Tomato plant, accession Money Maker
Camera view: bottom (45 deg); turntable rotation: 210 degrees
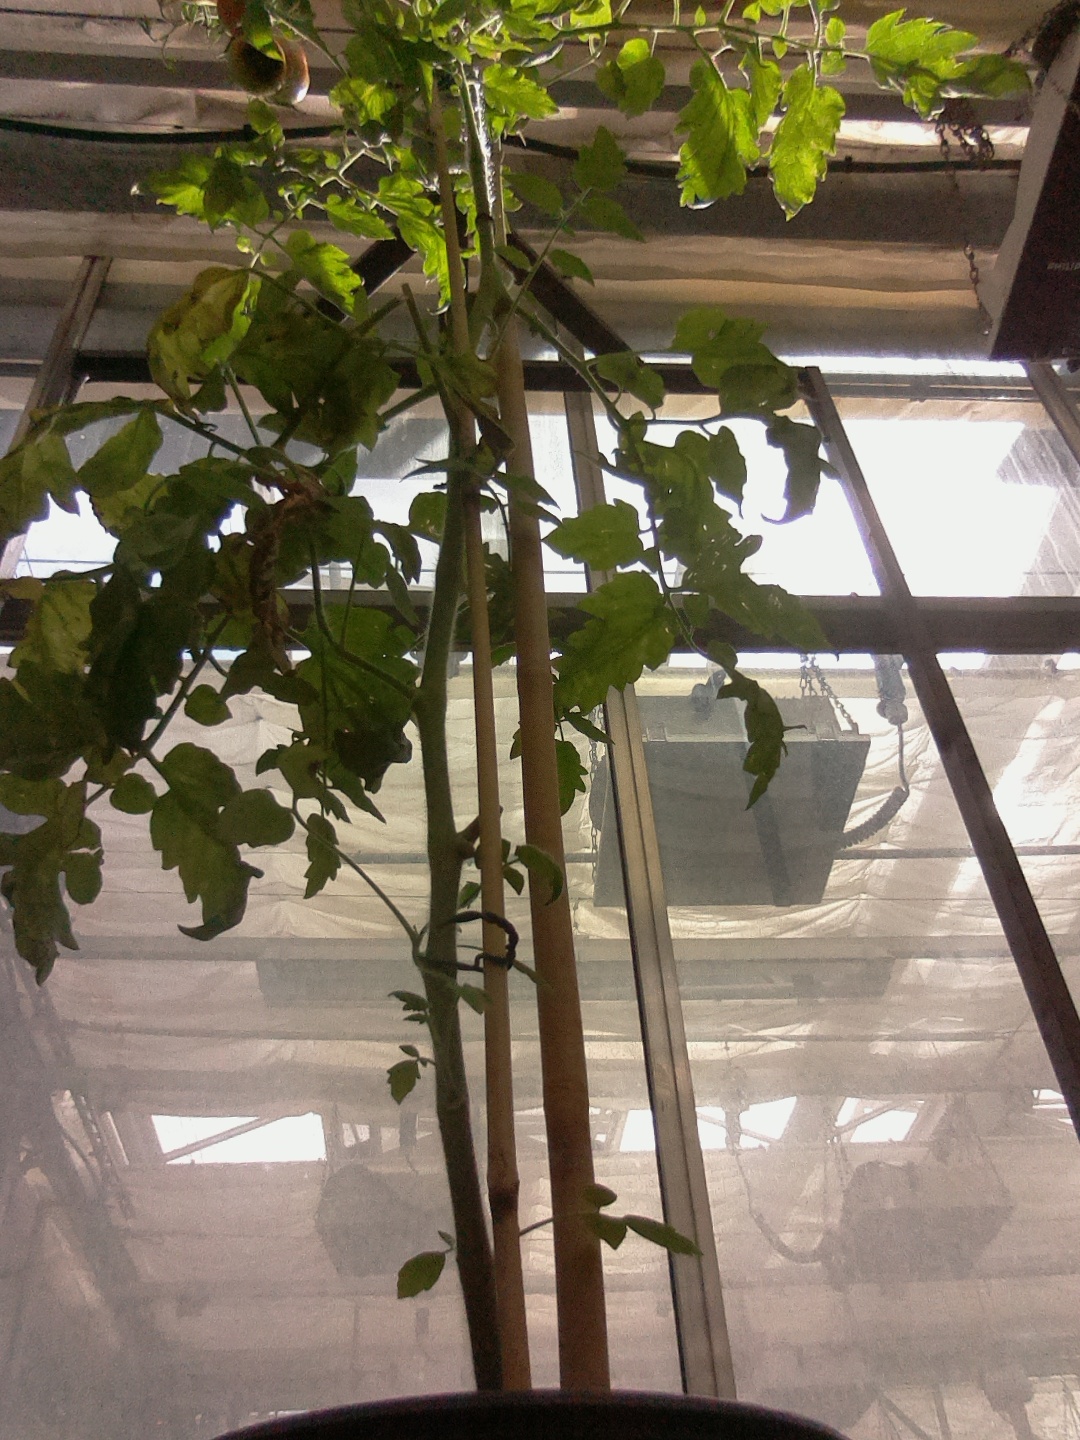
BBCH growth stage 78: 80% -90% of final fruit size